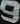
Number: 9